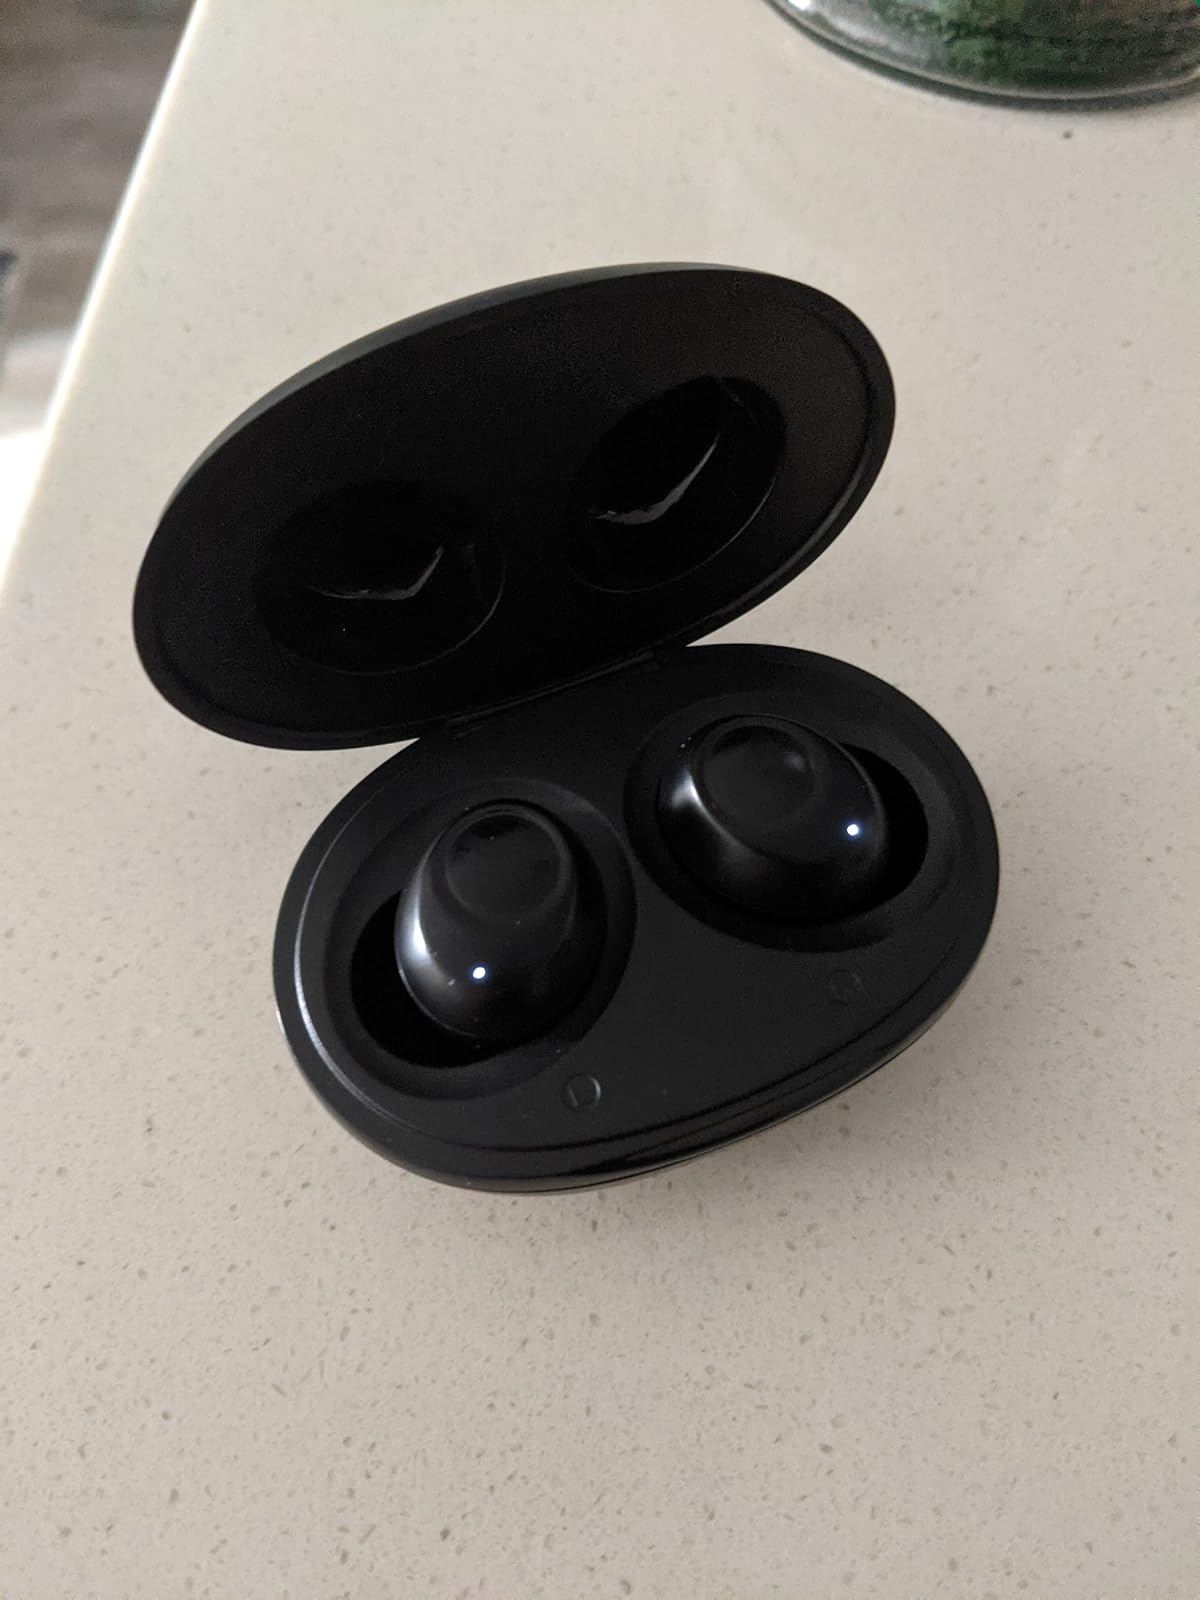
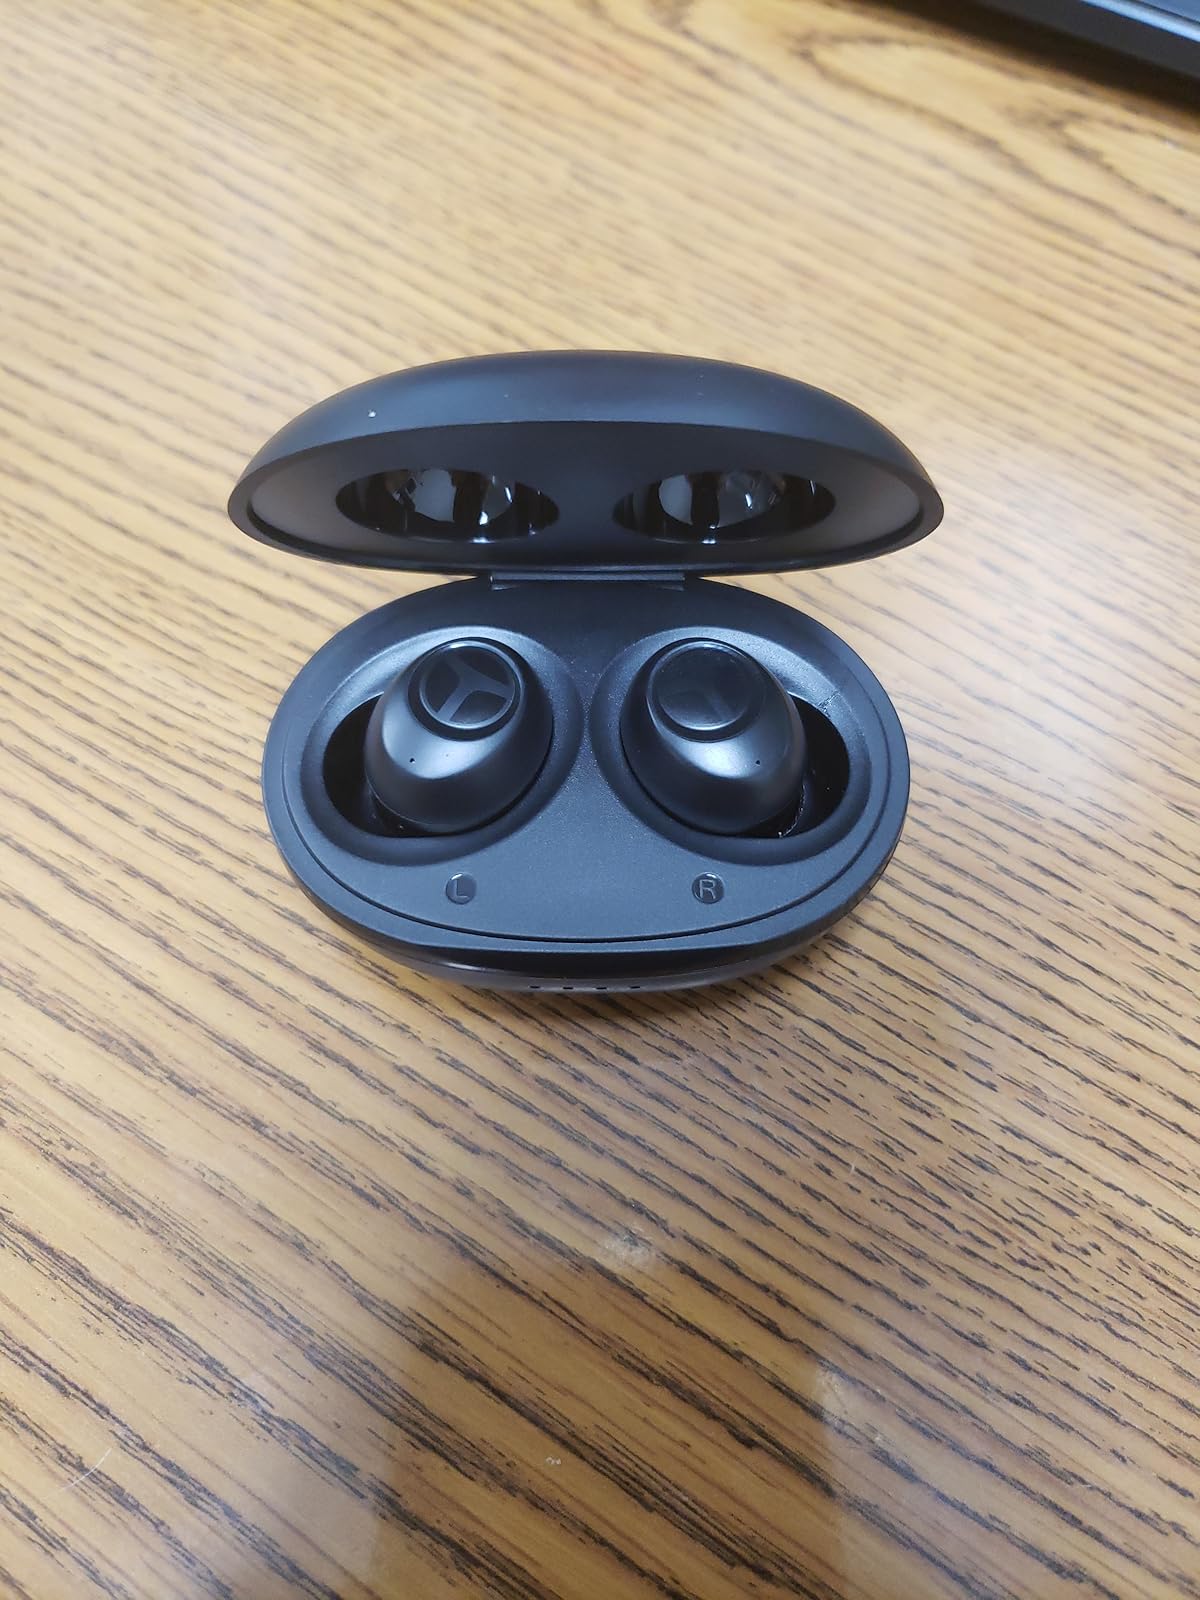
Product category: earbuds
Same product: yes